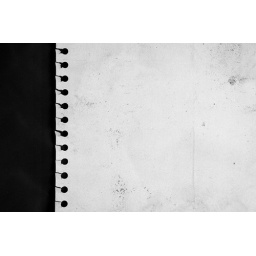
White paper in a red background